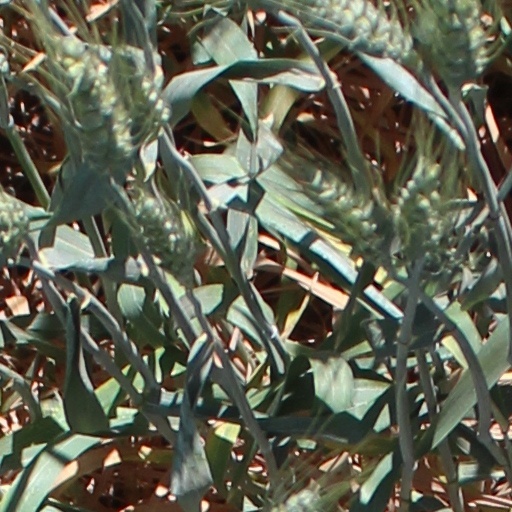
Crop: wheat